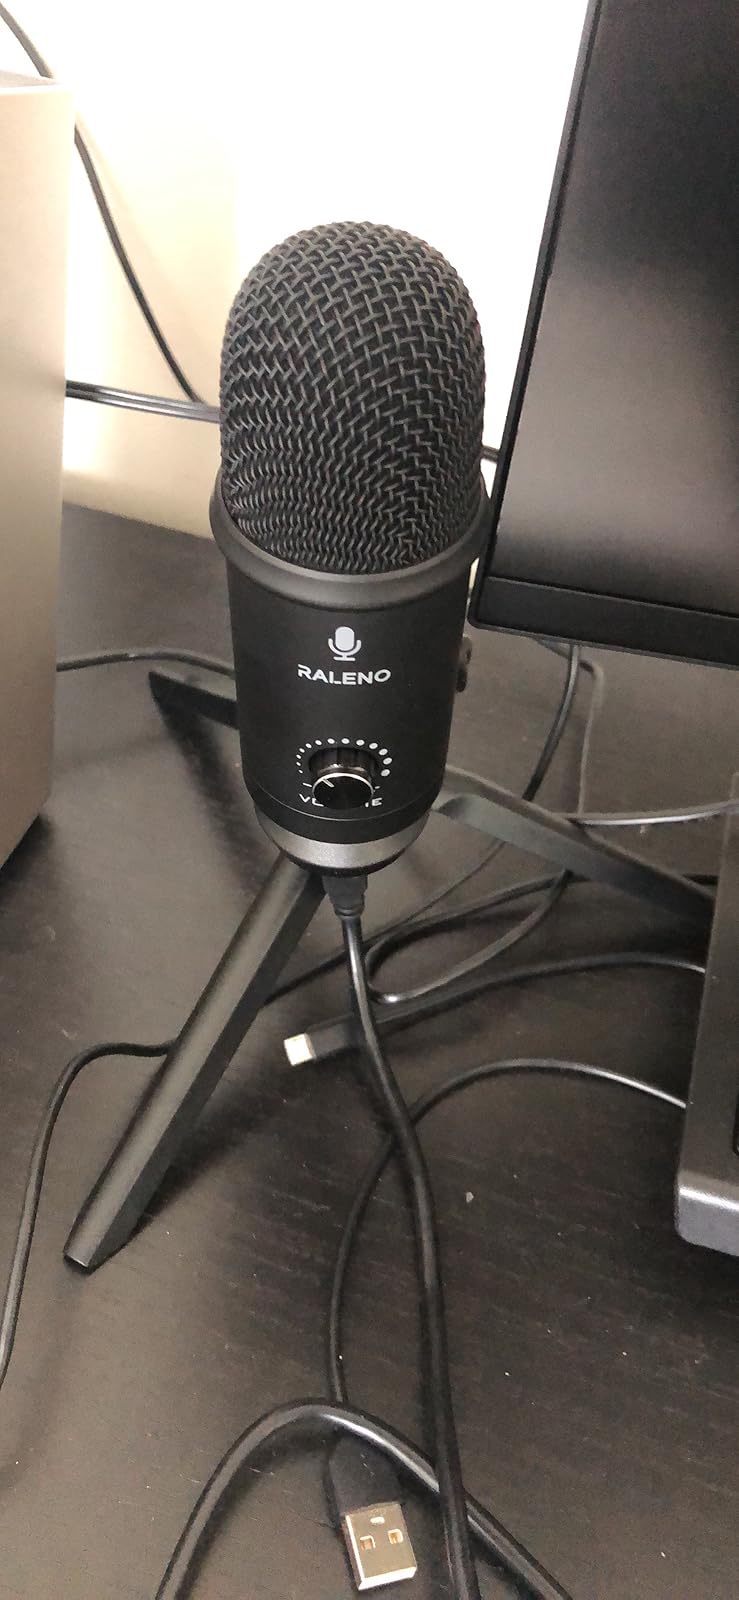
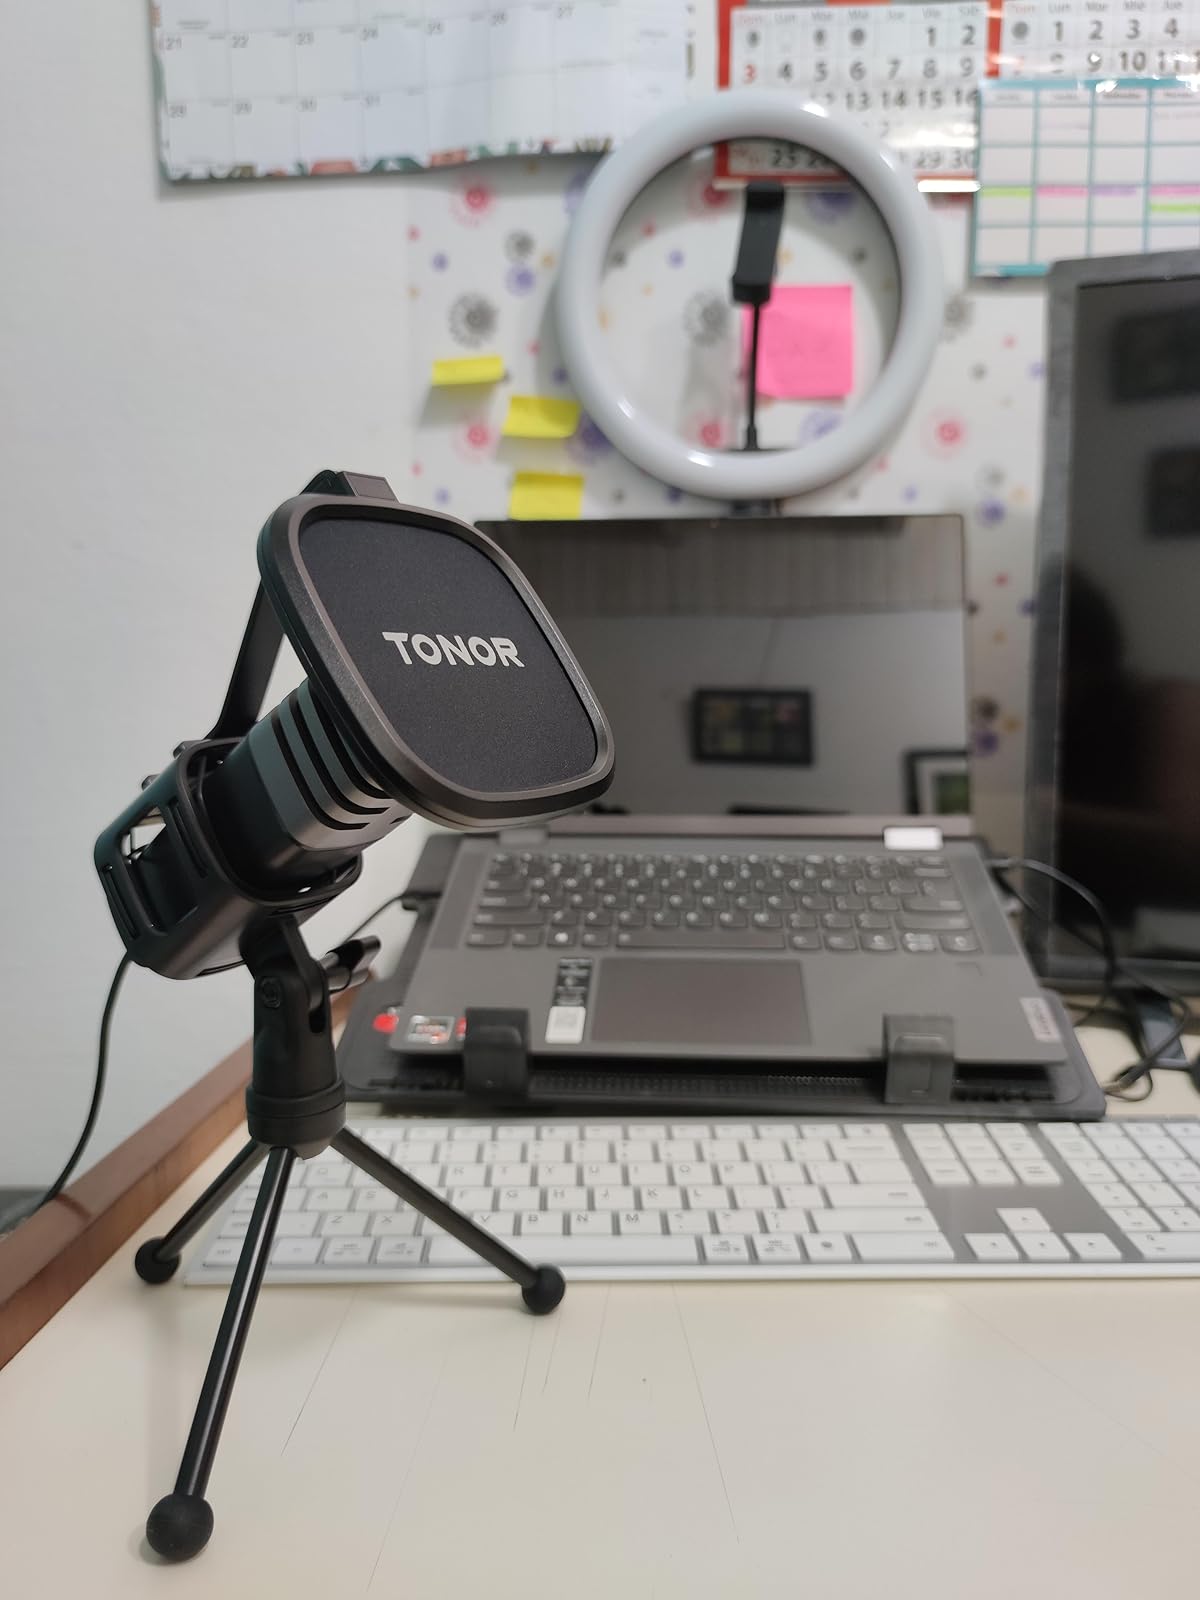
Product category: microphone
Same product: no